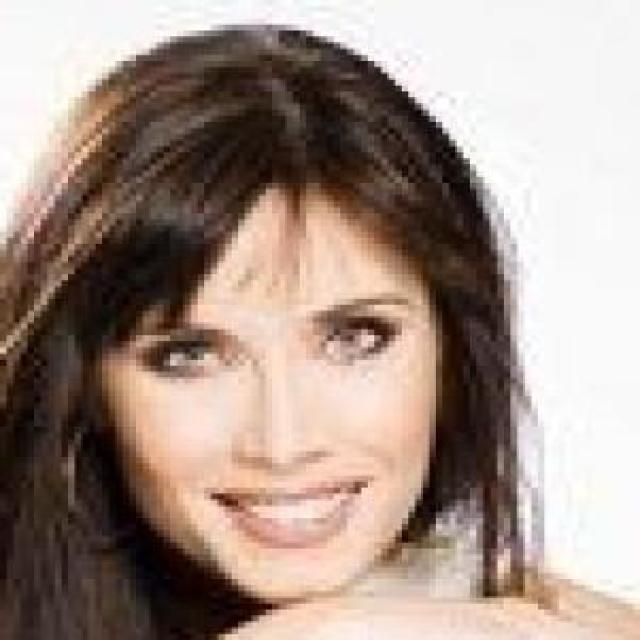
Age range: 21-44